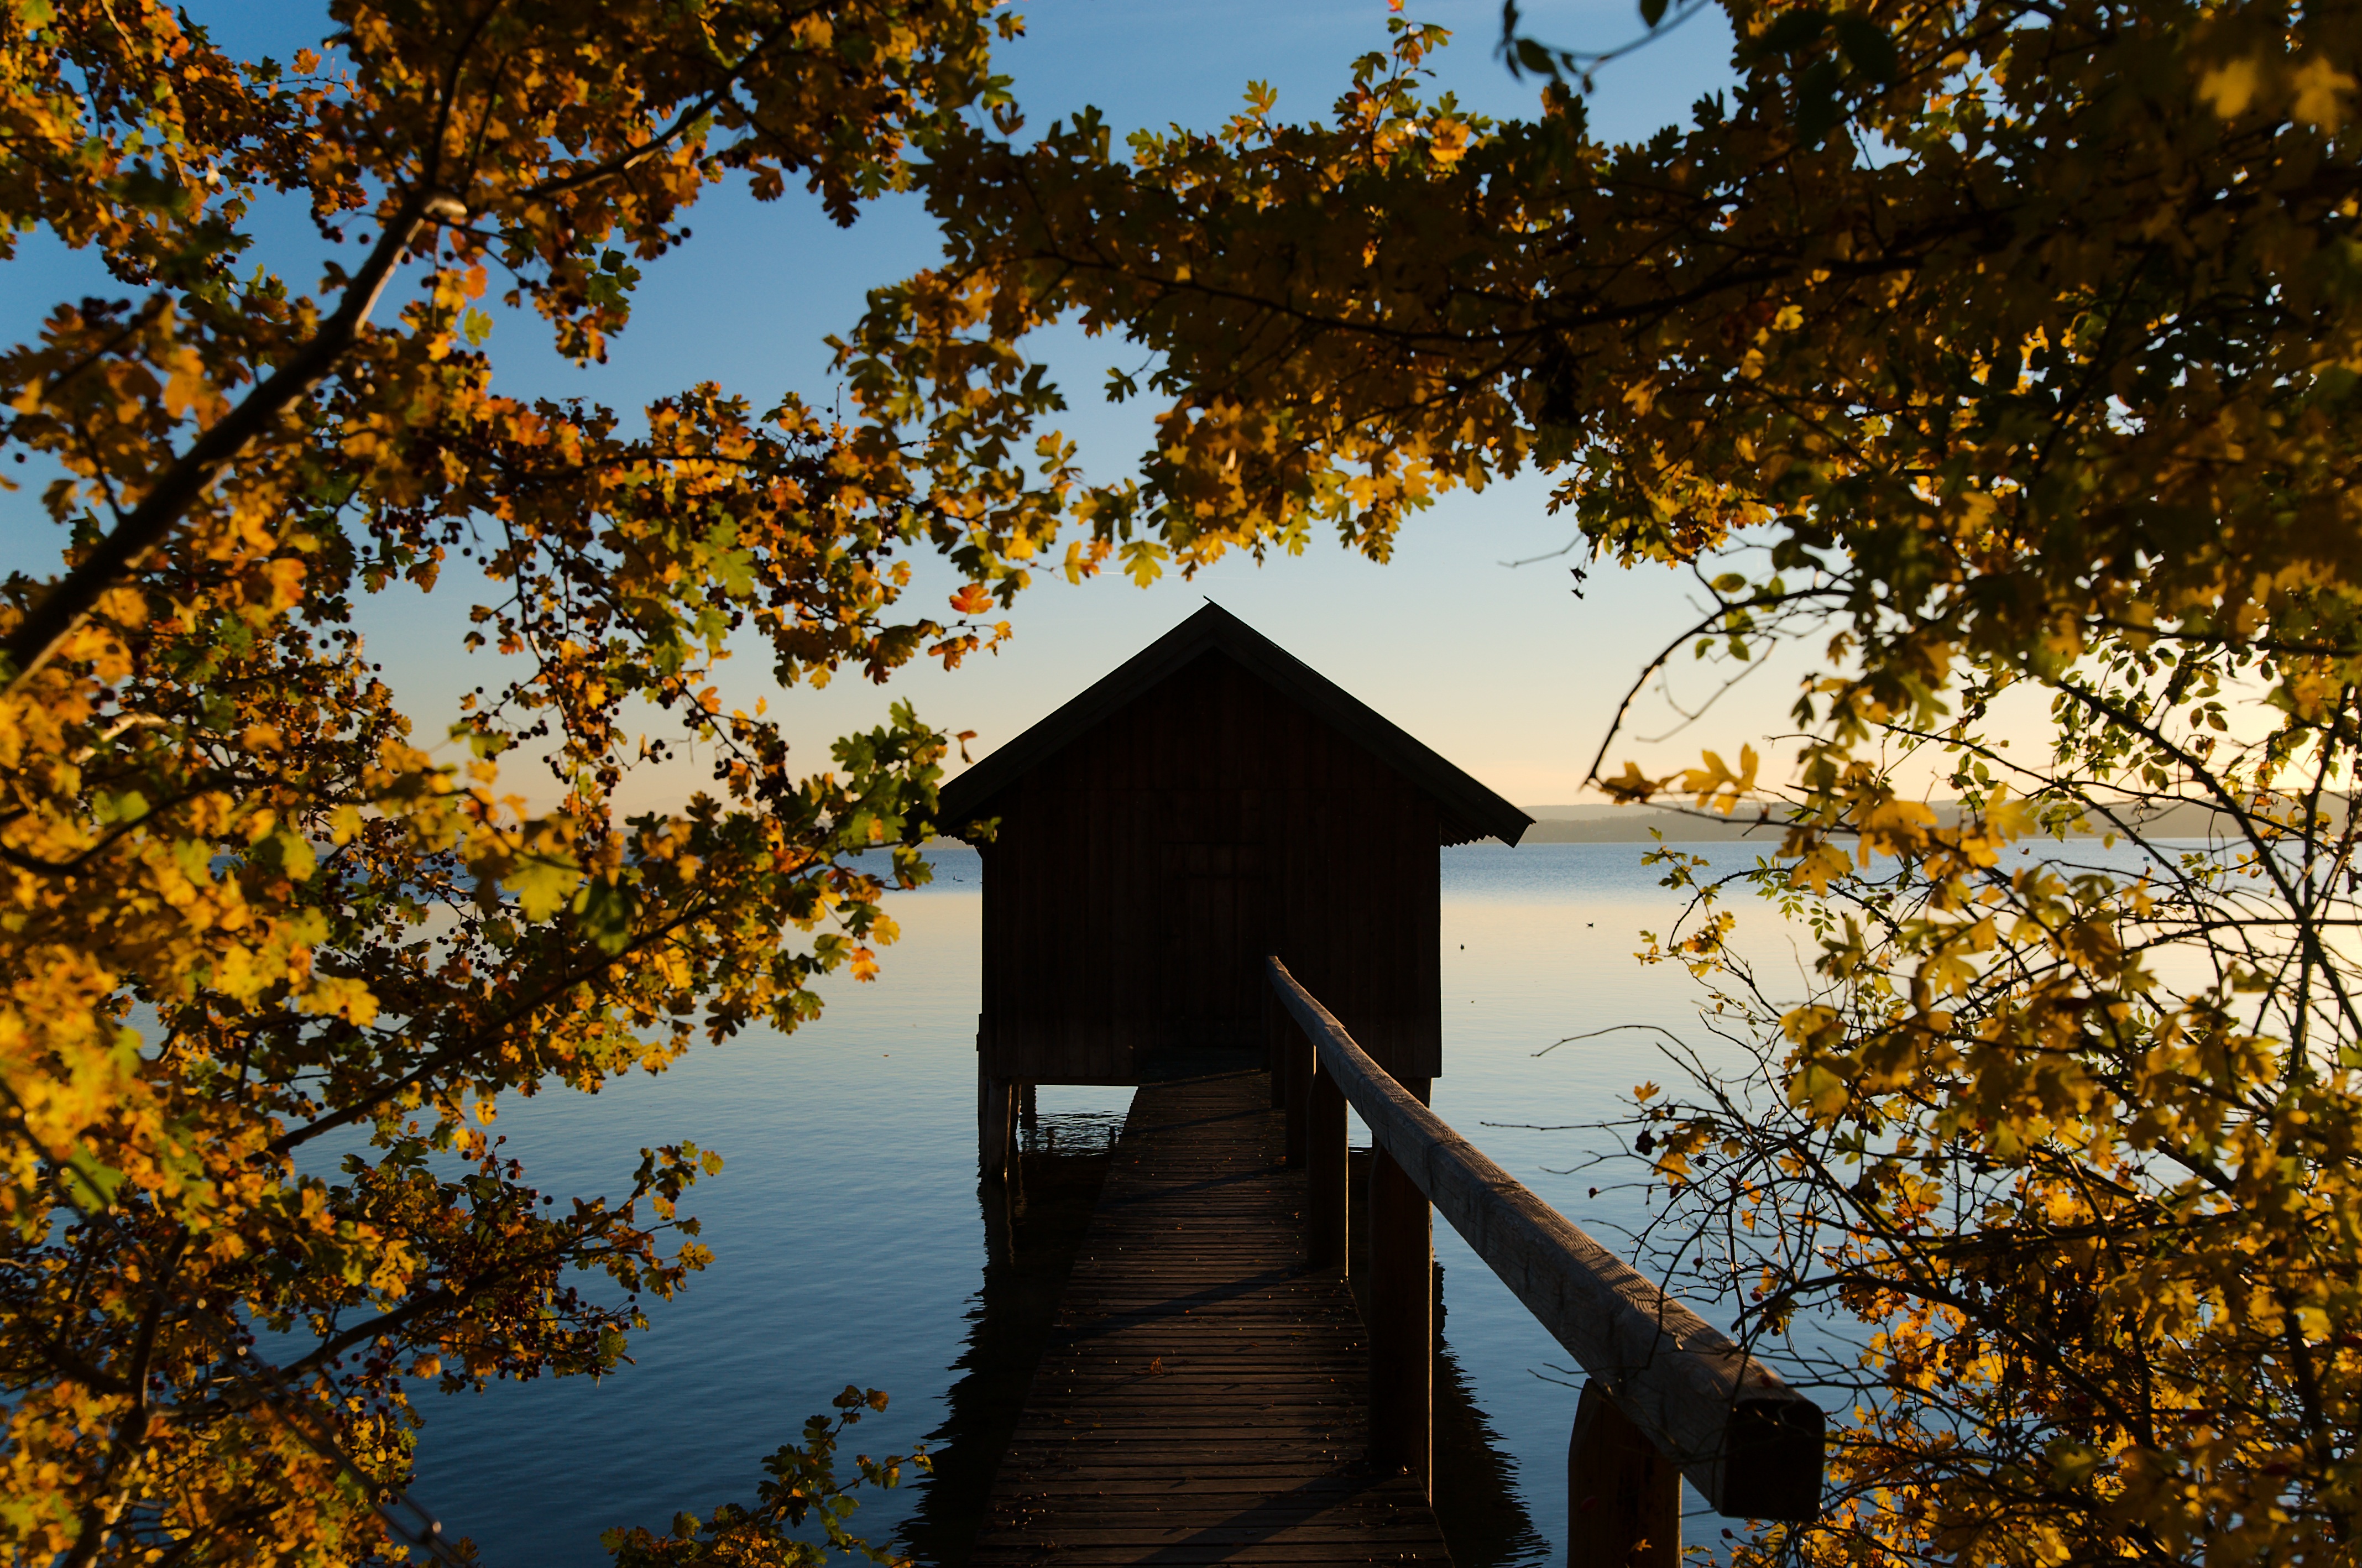
tree, water, nature, branch, plant, sunset, house, sunlight, morning, leaf, flower, evening, twilight, reflection, autumn, season, trees, woodland, mood, evening sun, golden autumn, atmospheric, evening sky, rural area, ammersee, woody plant